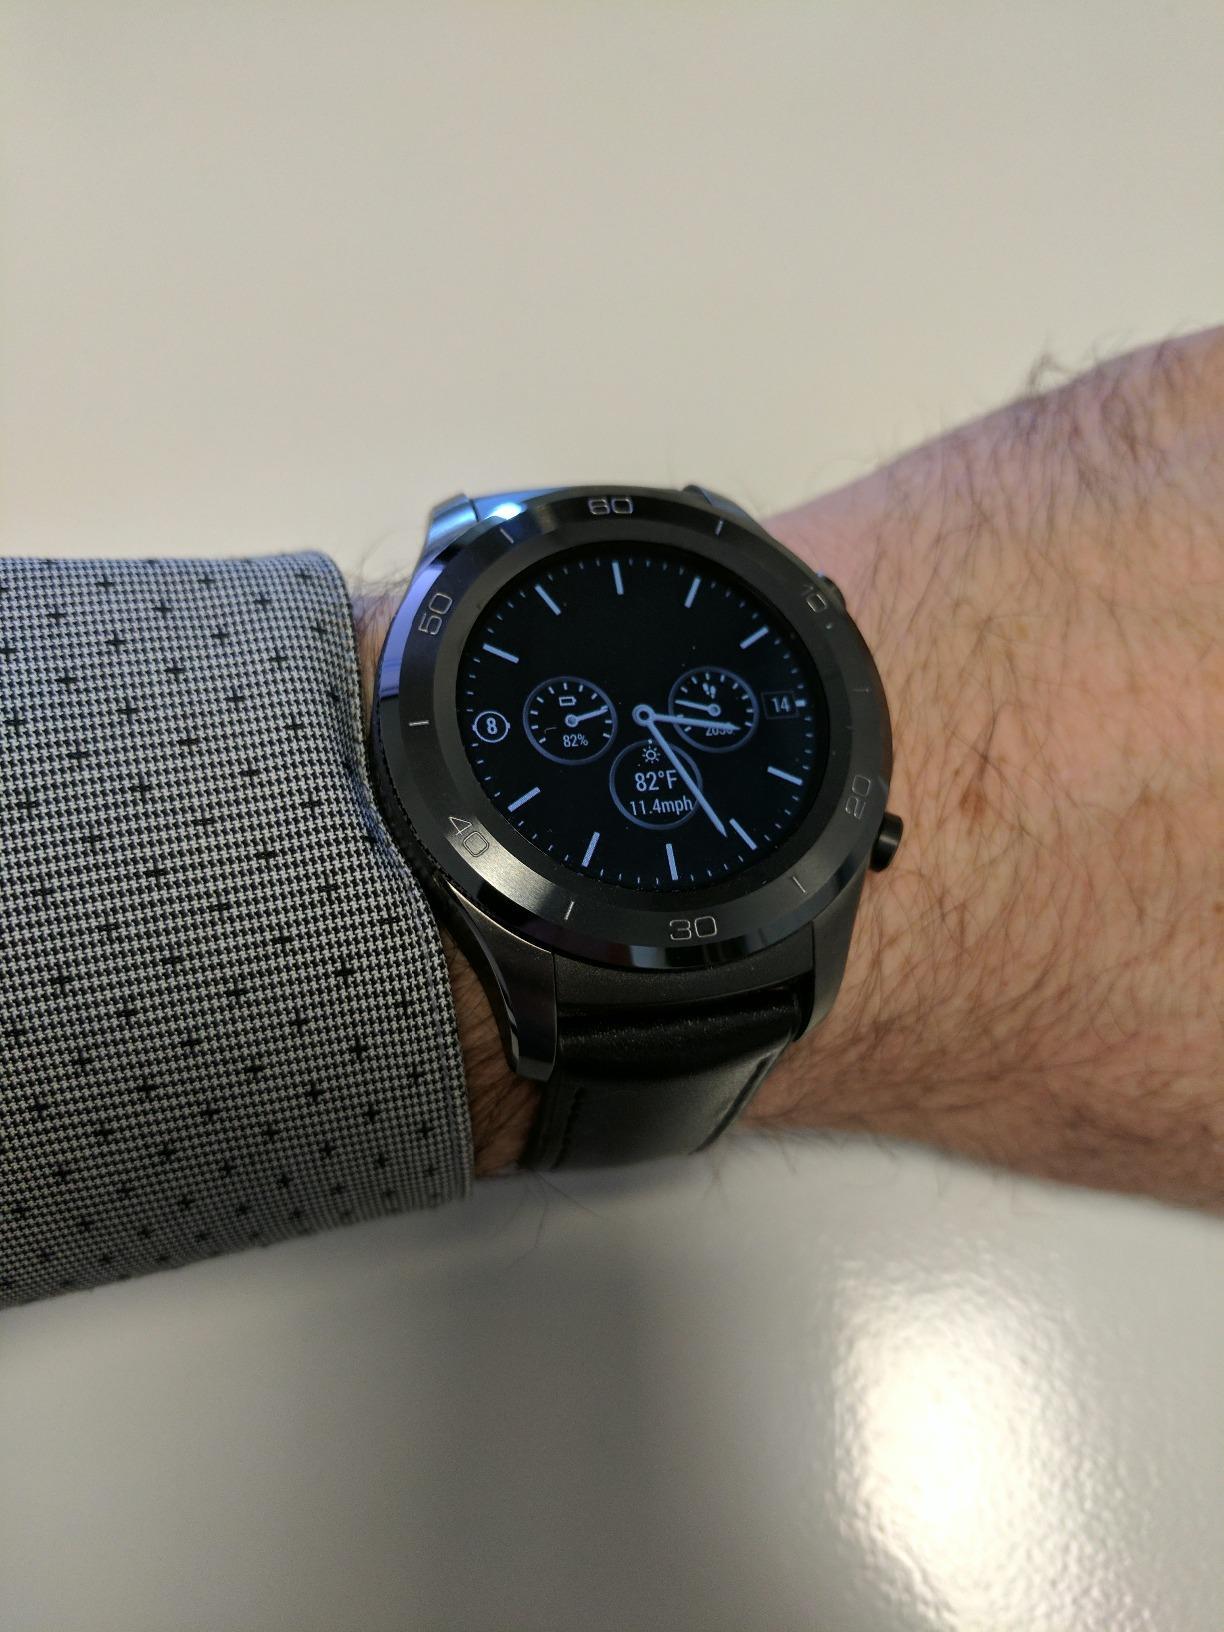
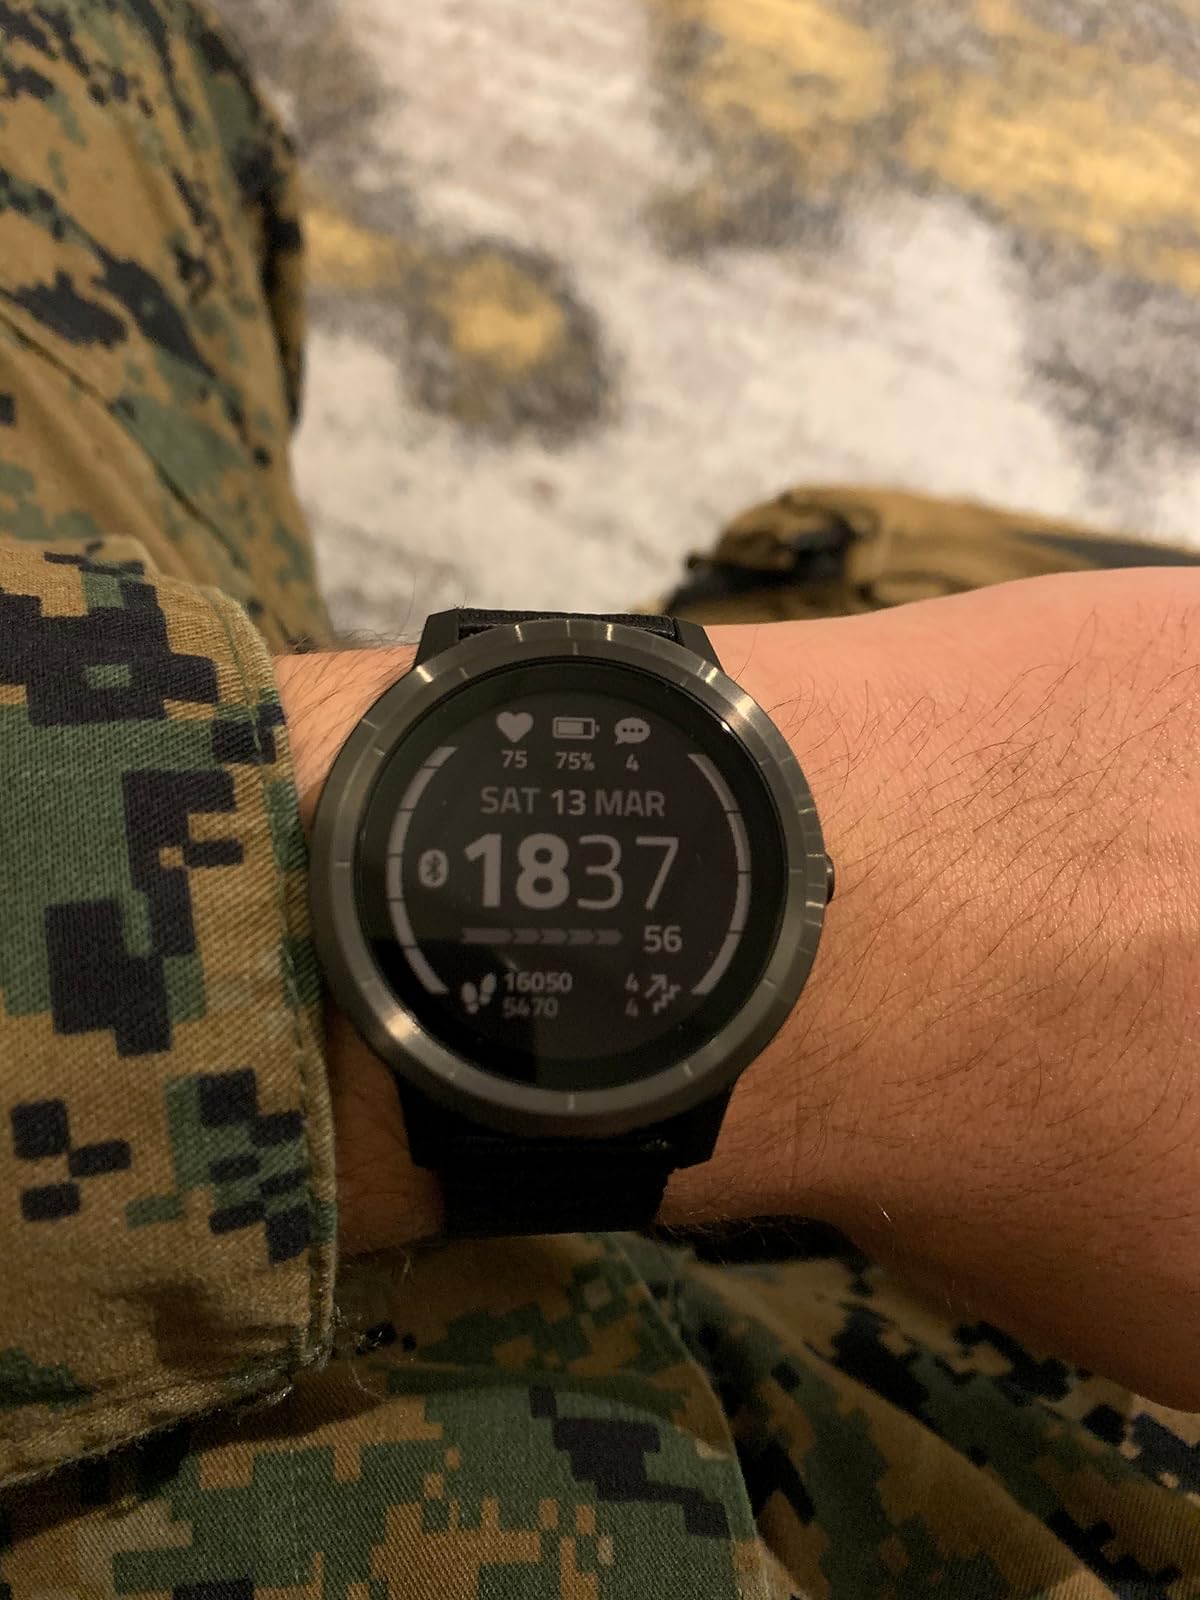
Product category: smartwatch
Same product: no